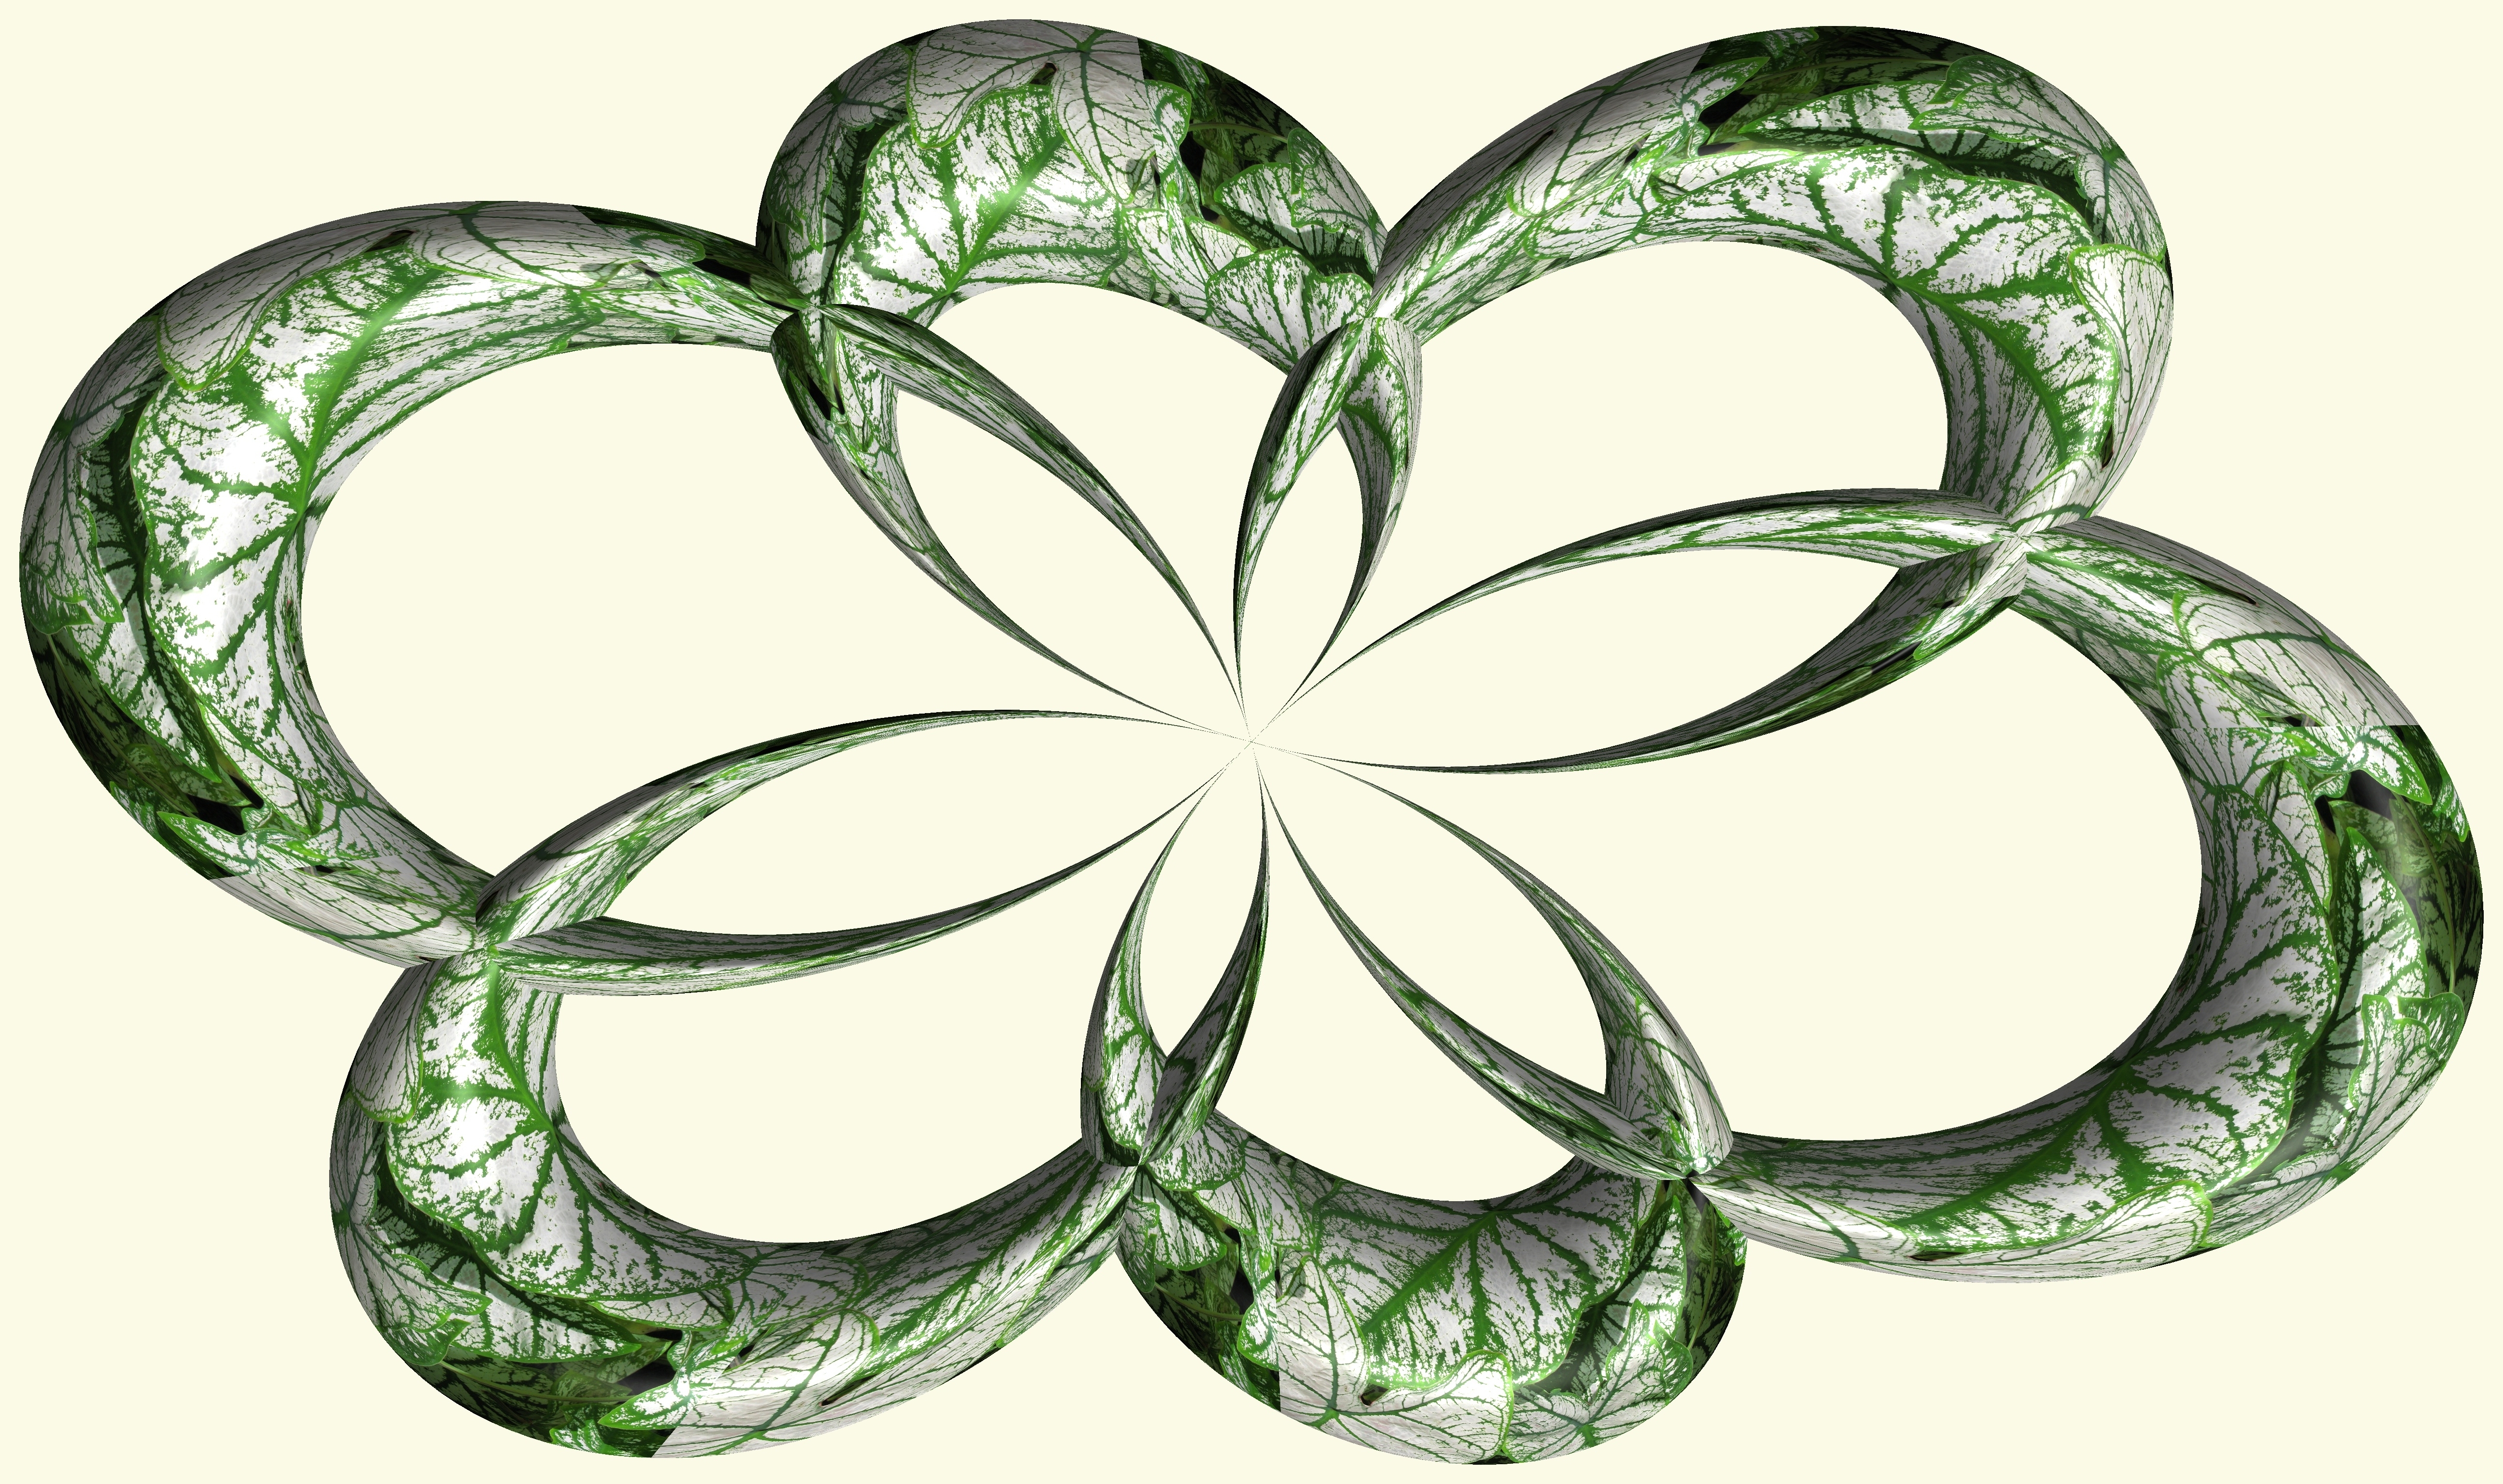
structure, plant, texture, leaf, flower, pattern, green, symbol, circle, clover, font, figure, sketch, drawing, illustration, design, symmetry, 3d, graphic, knot, mathematica, cg, parametricplot3d, code, program, algorithm, abstruct, mapping, flowering plant, land plant